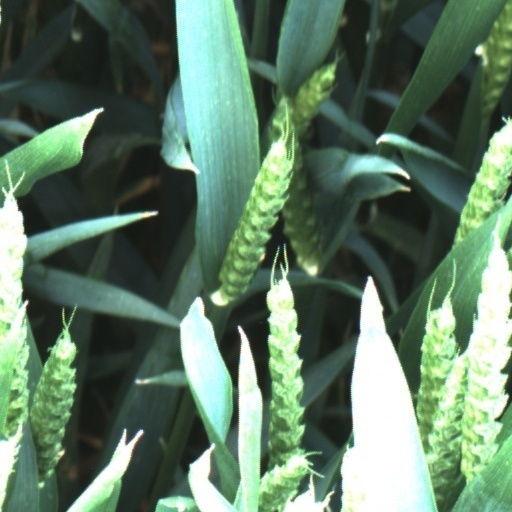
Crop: wheat